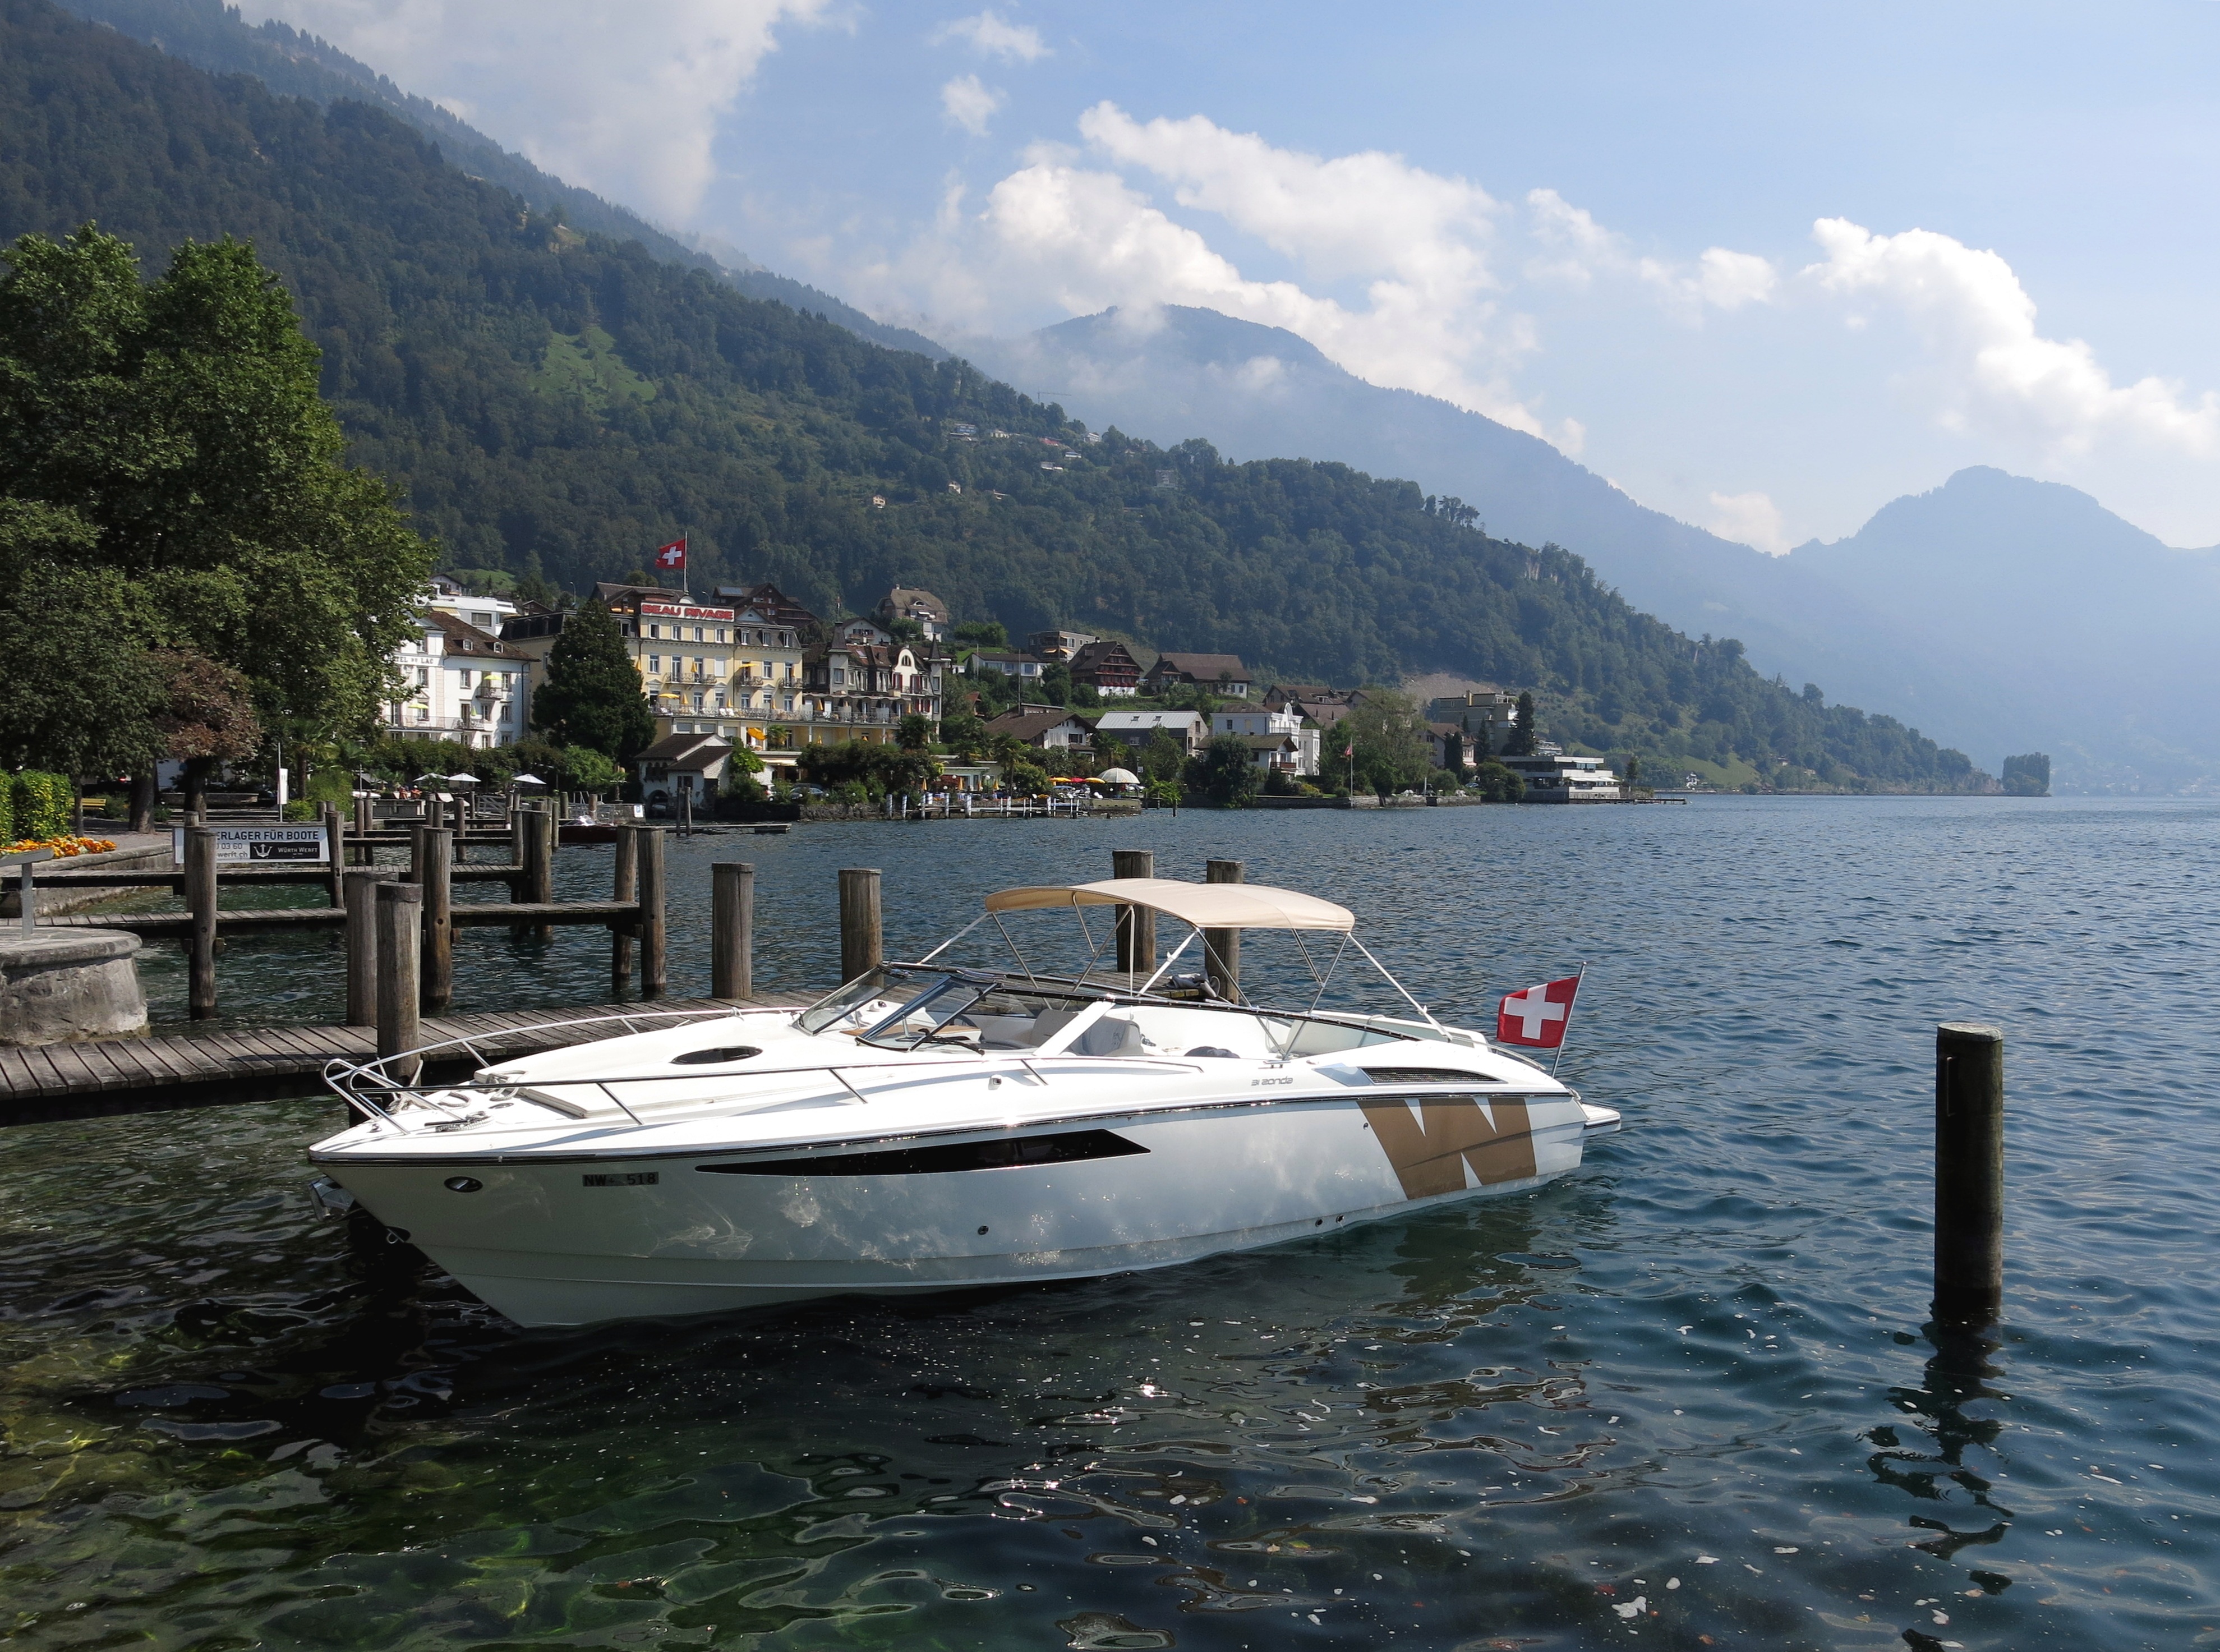
beach, landscape, sea, water, boat, lake, ship, boot, vehicle, yacht, bay, port, motorboat, empire, bank, luxury, boating, mountains, lucerne, switzerland, watercraft, waters, ecosystem, spend, powerboat, wealth, passenger ship, assets, lake lucerne region, luxury yacht, millionaire, billionaire, weggis, days wealthy, watercraft rowing